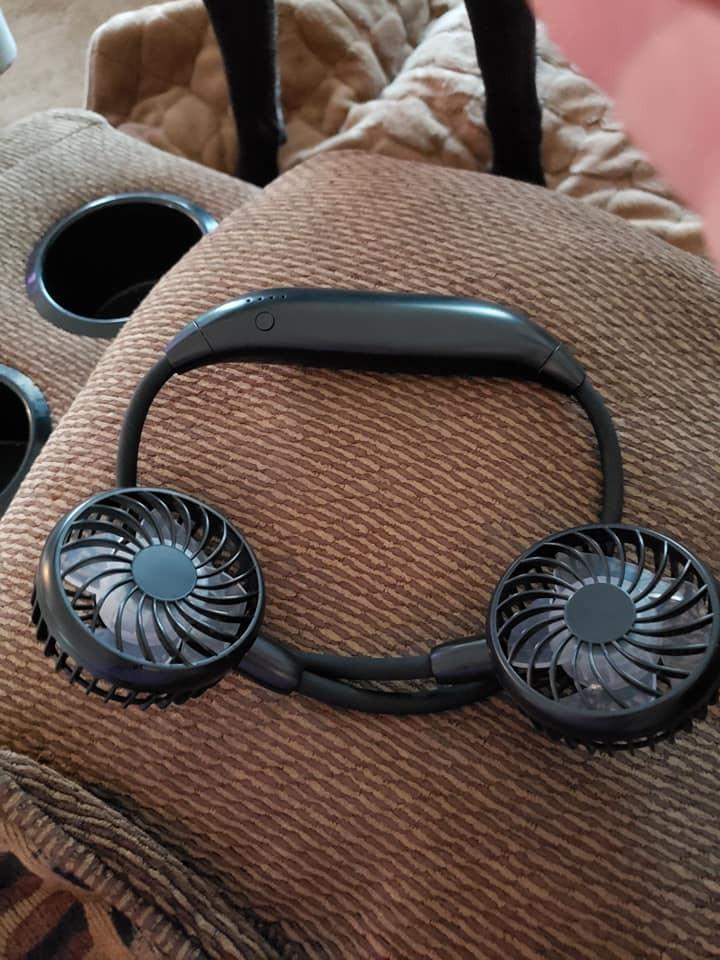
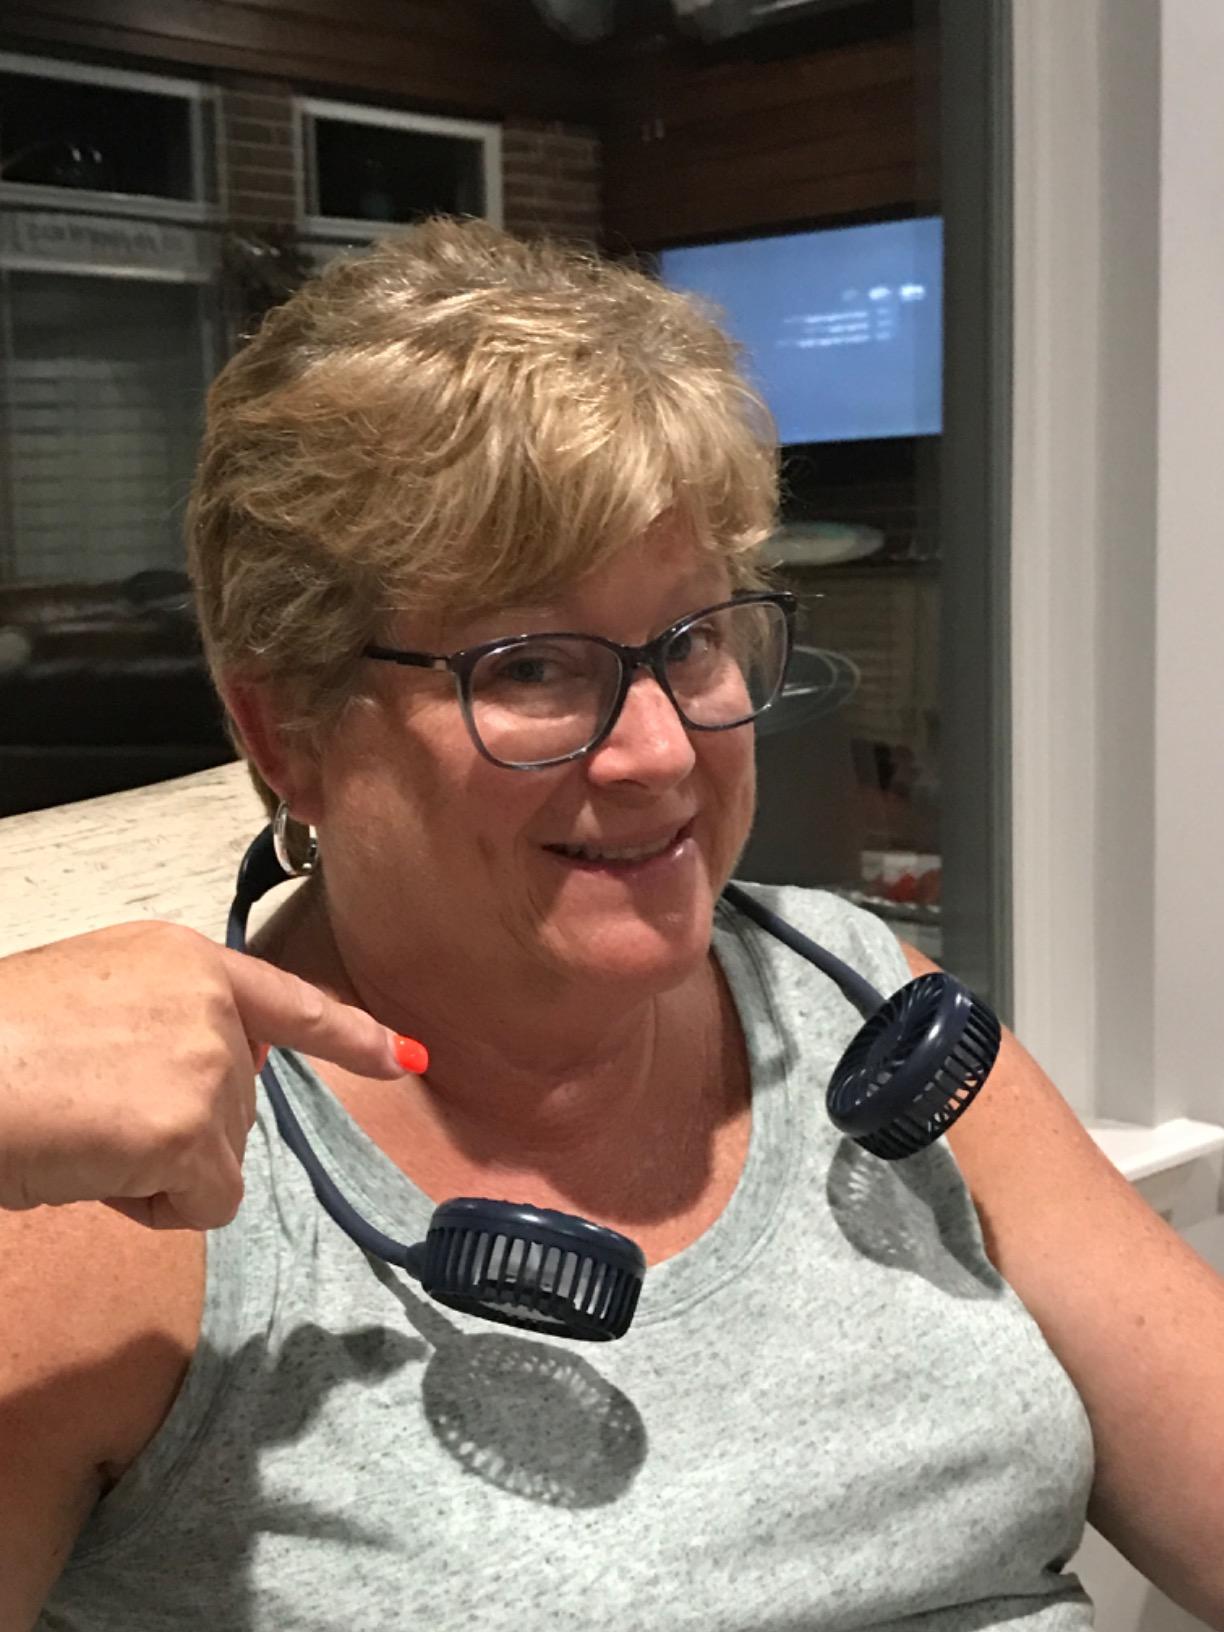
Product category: fan
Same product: no